Enzo Francescoli

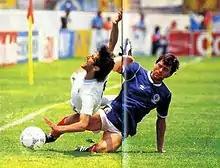
Francescoli being tackled by Scotland's David Narey at the 1986 FIFA World Cup

However, Uruguay's performance in the tournament were less than stellar. The team earned two draws and two defeats, advancing to the second round only as one of the best third-placed teams, while Francescoli only scored once throughout the entire tournament, in an infamous 1–6 defeat to Denmark in the first round. This tournament was seen by Francescoli as his worst performance in his entire career. He stated in an interview, "[T]he only thing I ask is forgiveness from all Uruguayans." Uruguay ultimately fell in the round of 16, to the eventual champions Argentina, led by eventual Golden Ball winner Diego Maradona.